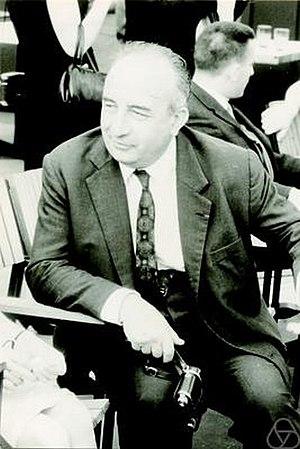
Pierre Lelong, né le 14 mars 1912 à Paris et mort le 12 octobre 2011, était un mathématicien français, professeur émérite de mathématiques à l'université Pierre-et-Marie-Curie et conseiller technique pour la recherche scientifique auprès du général de Gaulle entre 1959 et 1961.